Walter E. Rees

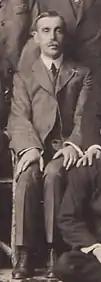
Walter E Rees with the British Isles team in 1910

Rees took the role of Secretary very seriously, and without the self-funding provided by Mullock, Rees made sure that funding was always available to keep the union solvent. In 1905 the New Zealand All Blacks toured Great Britain, and began beating every team they were pitted against. Wales were the current Home Nations Champions, and the press began to bill the forthcoming clash between the two countries as the "Match of the Century". Rees travelled with other committee members to Gloucester to view the All Blacks in action, and it is thought that Rees proposed the Welsh tactics that counteracted the New Zealand scrummage. A week before the game, Rees set himself up at the Queen's Hotel in Cardiff, making himself available each day to "...receive all communications." Although there is no evidence of who decided on the strategies to be adopted on the day, the Welsh did change their tactics, which in turn disrupted the New Zealand style of play. Wales went on to win a controversial match by a single try.